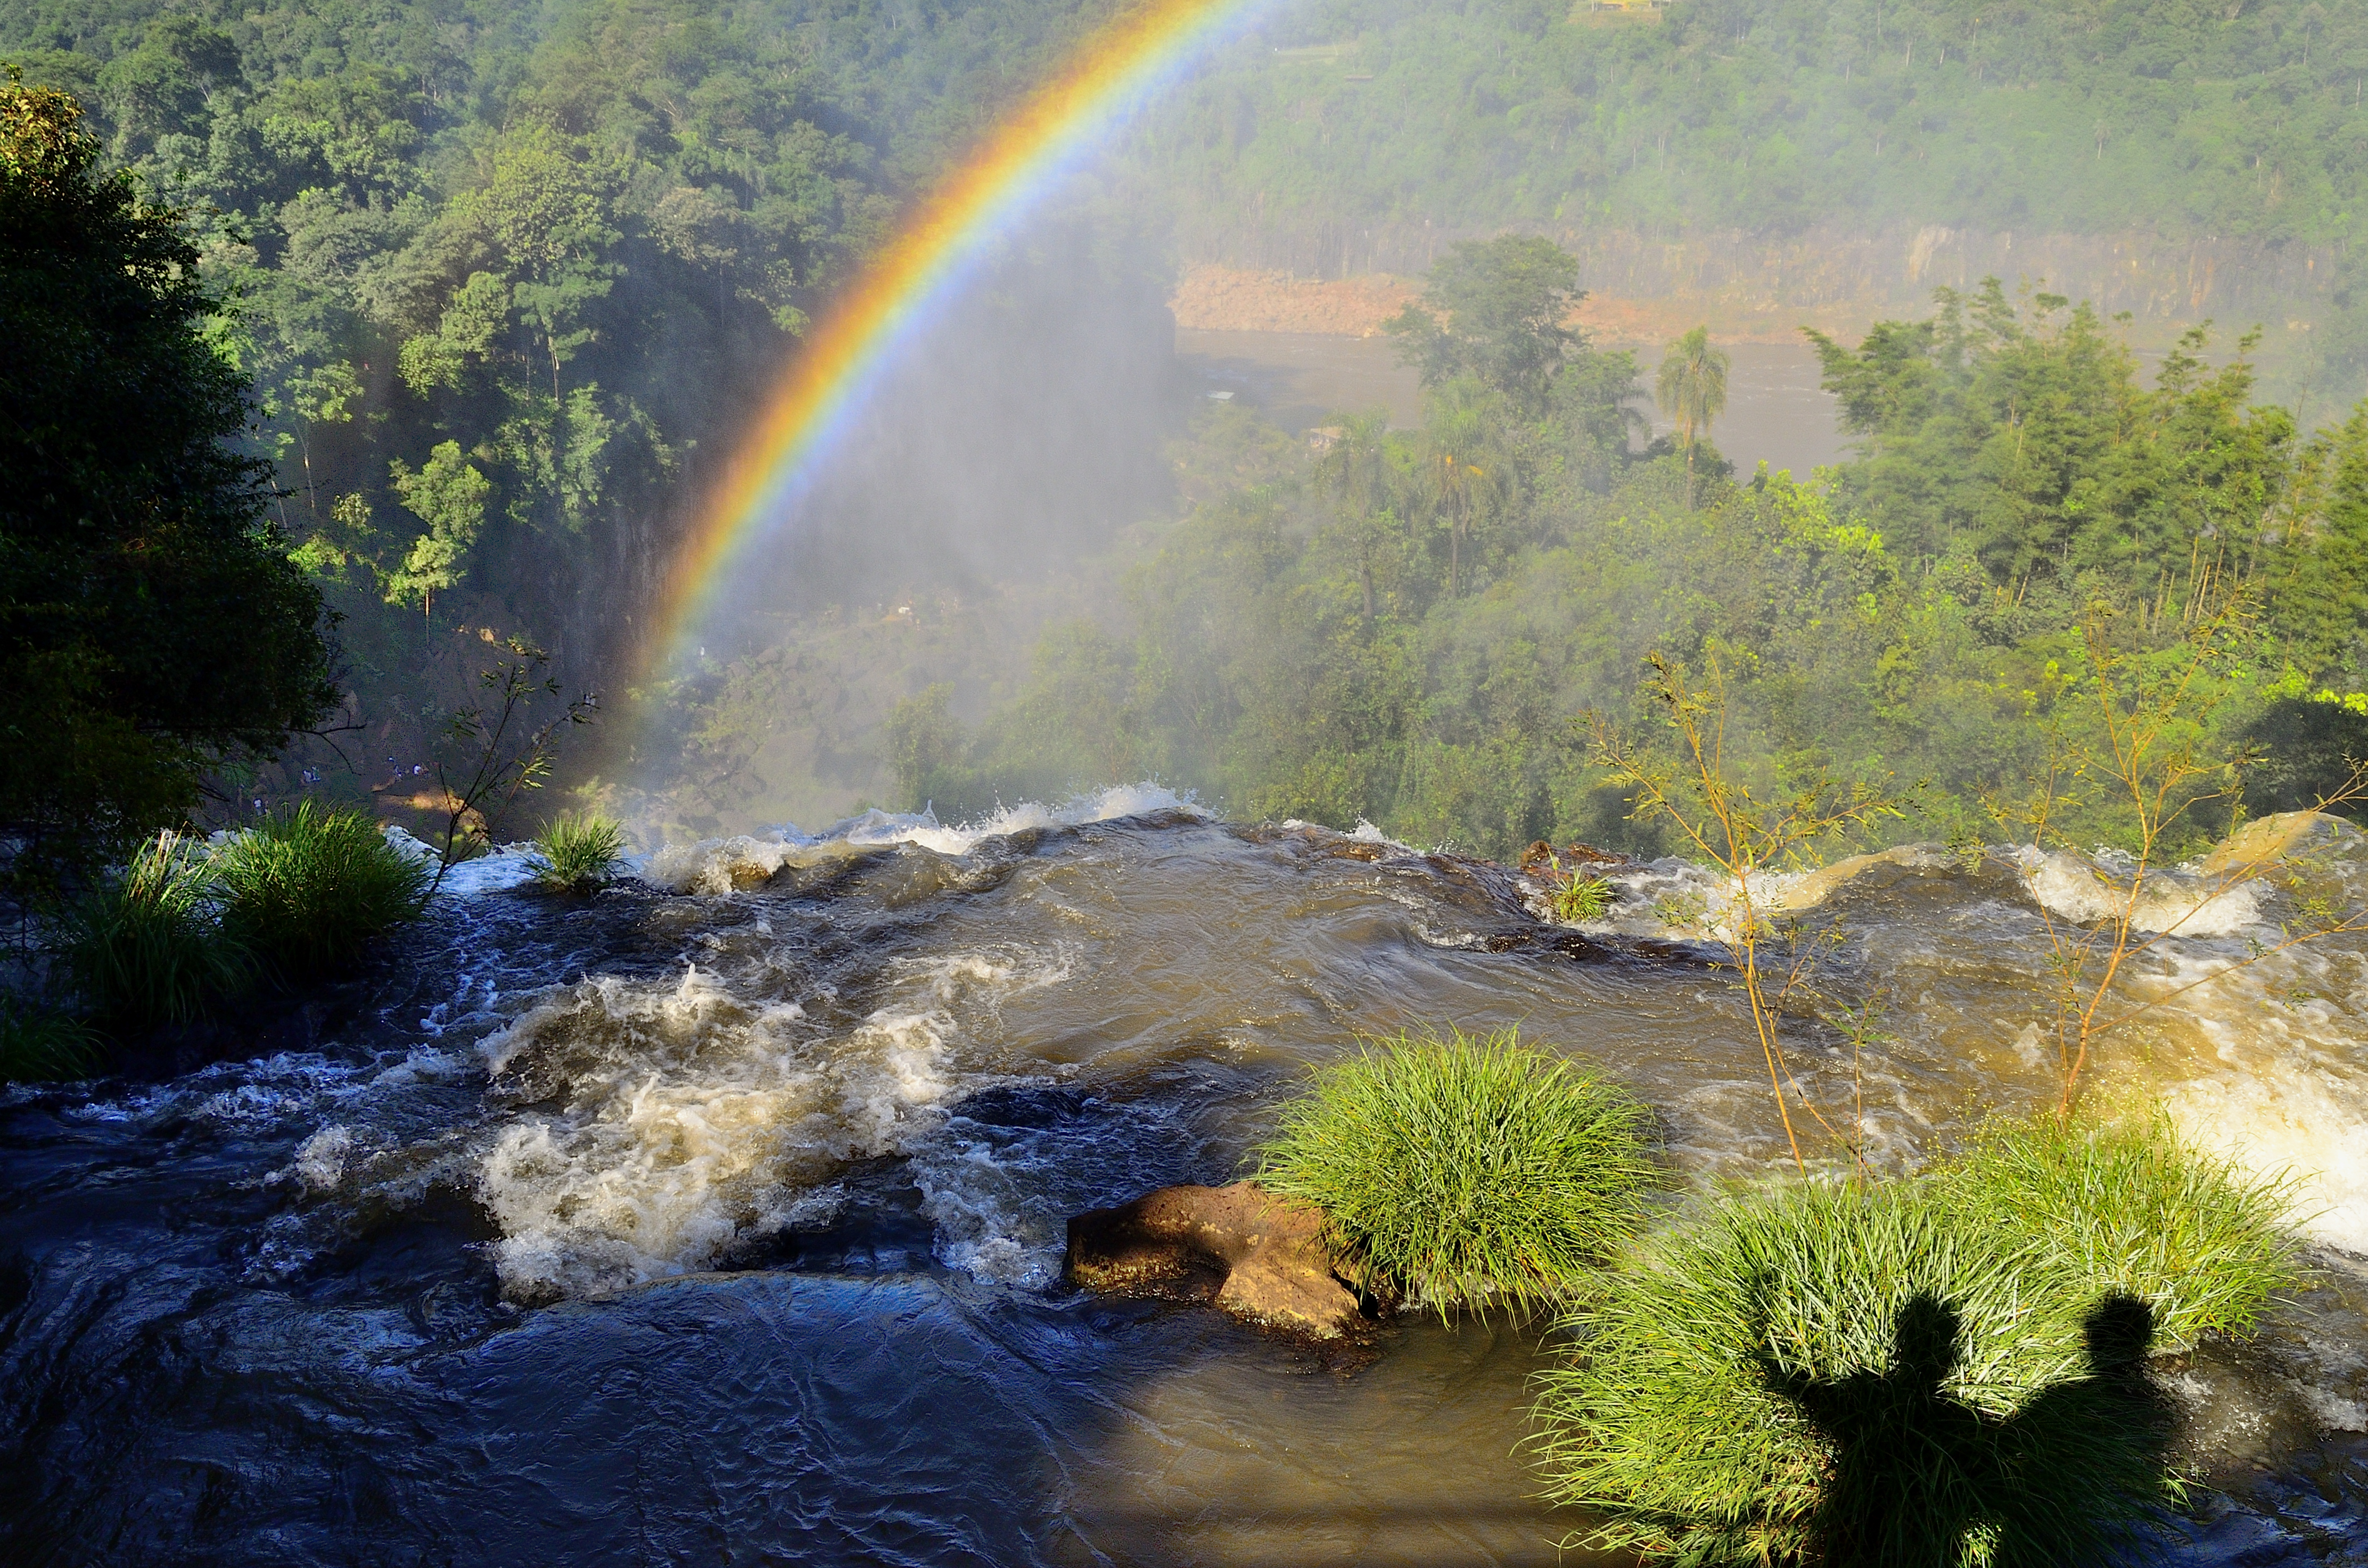
landscape, water, nature, rock, waterfall, wilderness, river, stream, reflection, autumn, rapid, body of water, rainbow, falls, agua, argentina, cascada, iguazu, cataratas, iguassu, saltos, water feature